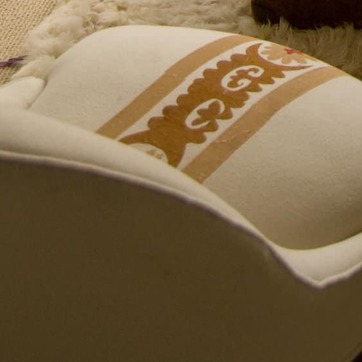
Material: fabric